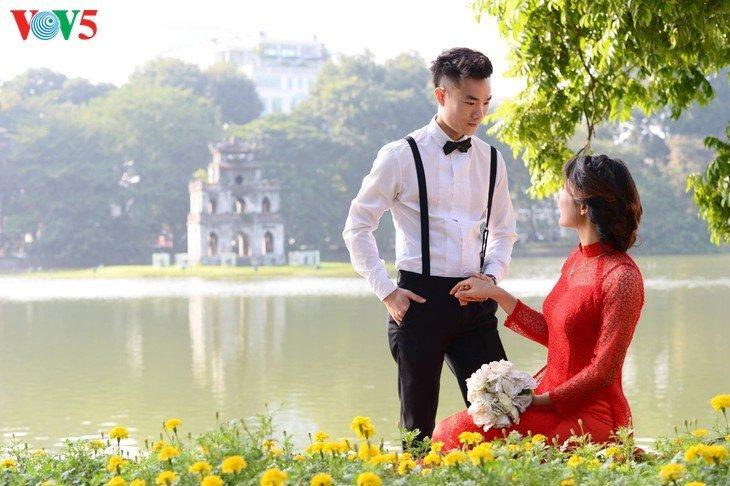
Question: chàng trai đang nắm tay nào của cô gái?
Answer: chàng trai đang nắm tay phải của cô gái